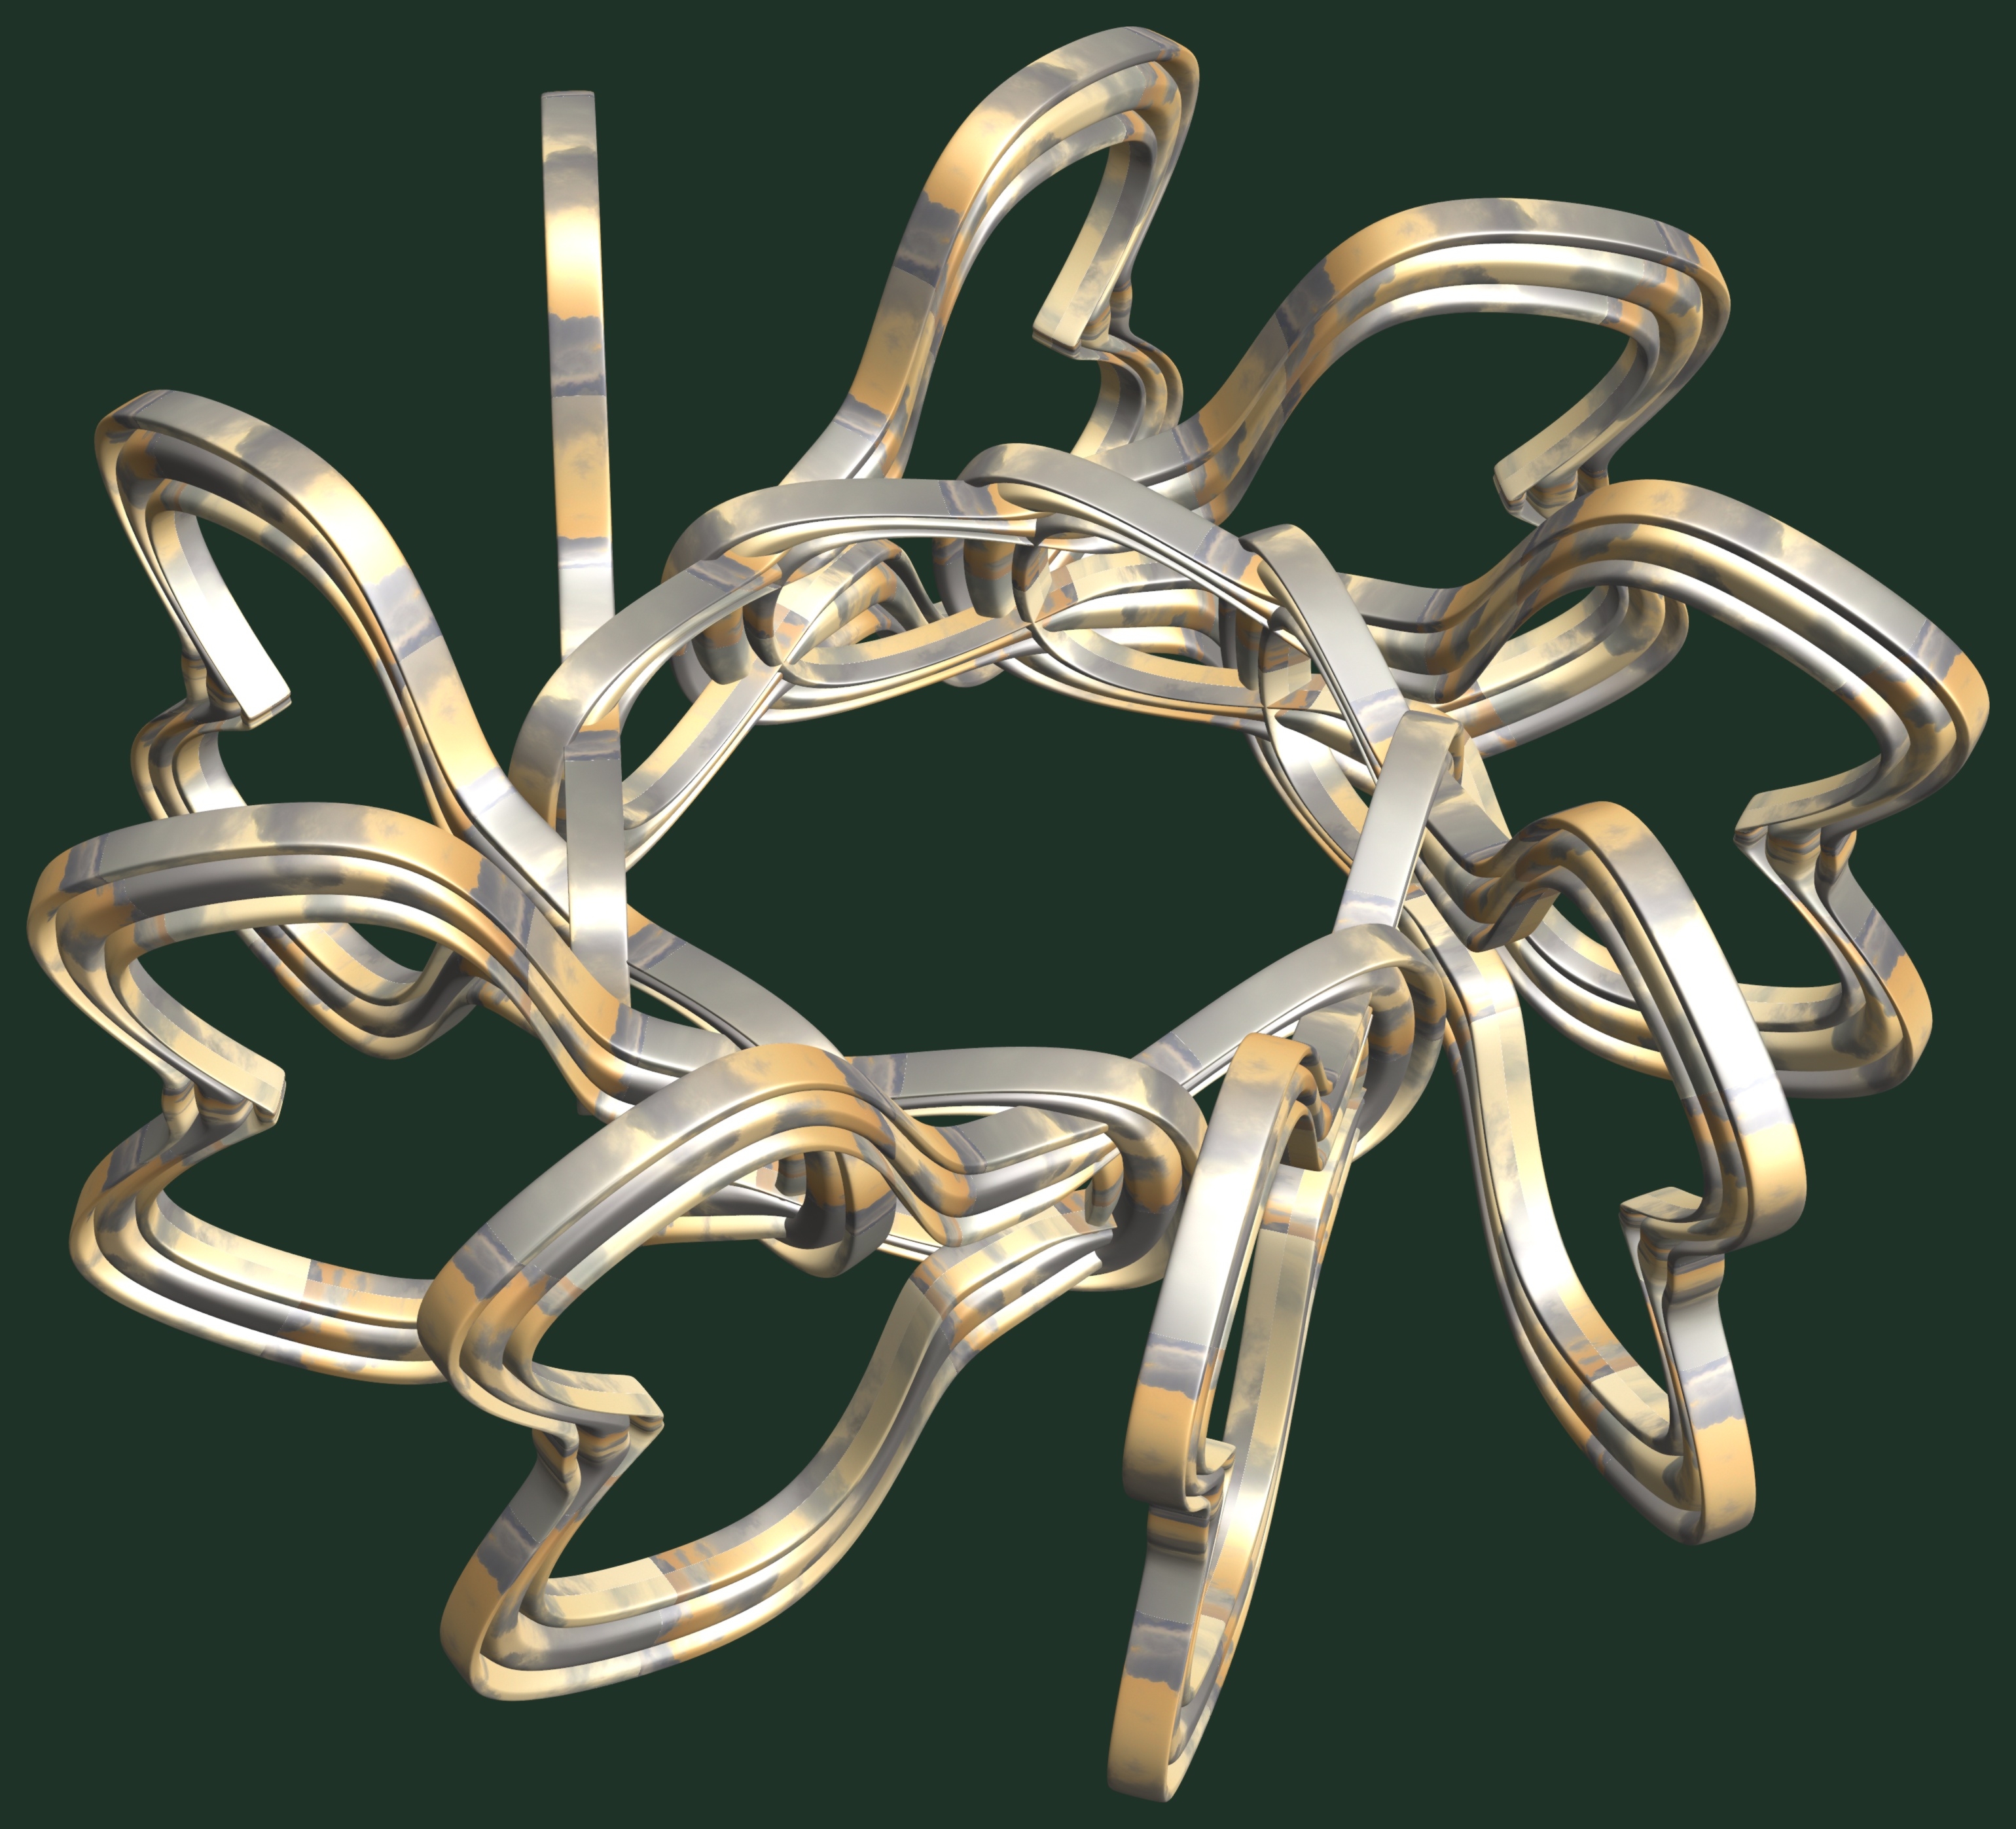
structure, texture, pattern, metal, material, antler, jewellery, design, brass, symmetry, 3d, graphic, torus, mathematica, cg, parametricplot3d, code, program, algorithm, abstruct, mapping